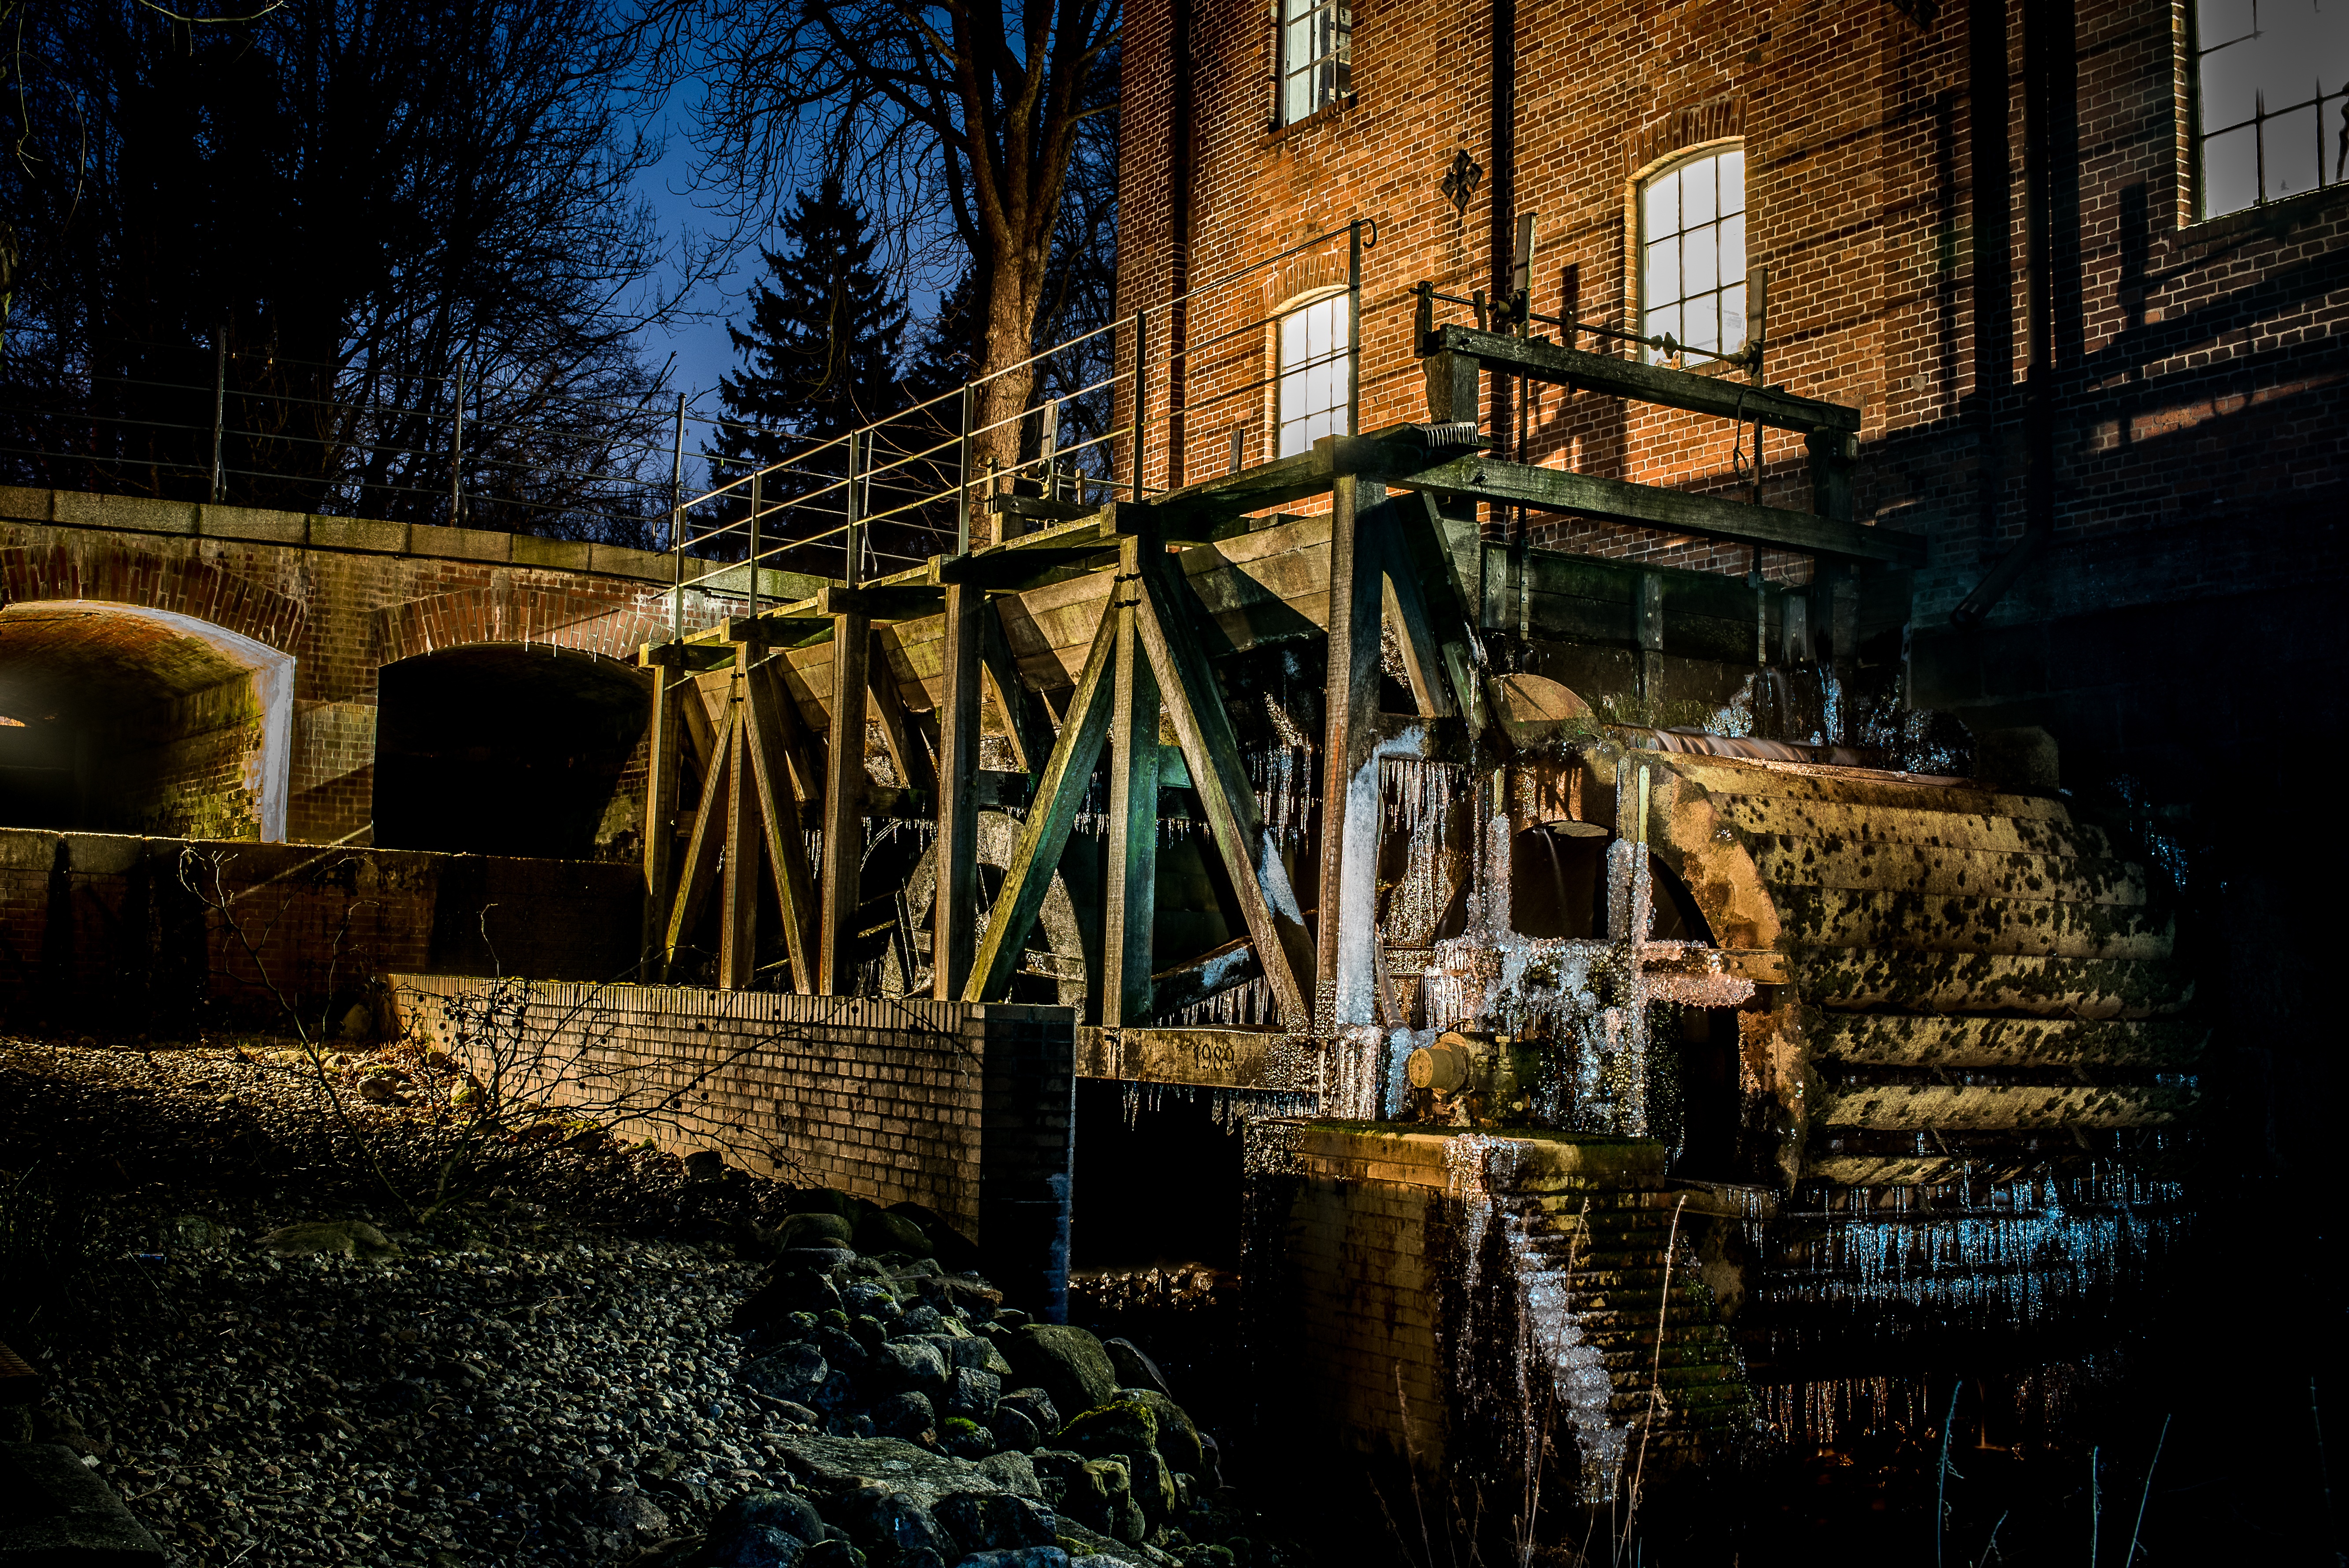
tree, water, bridge, night, wheel, building, old, cityscape, evening, reflection, darkness, waterway, mill, rotation, turn, icicle, bach, historically, waterwheel, blue hour, water power, water mill, mill wheel, urban area, ancient history, town of barmstedt, kr ckau